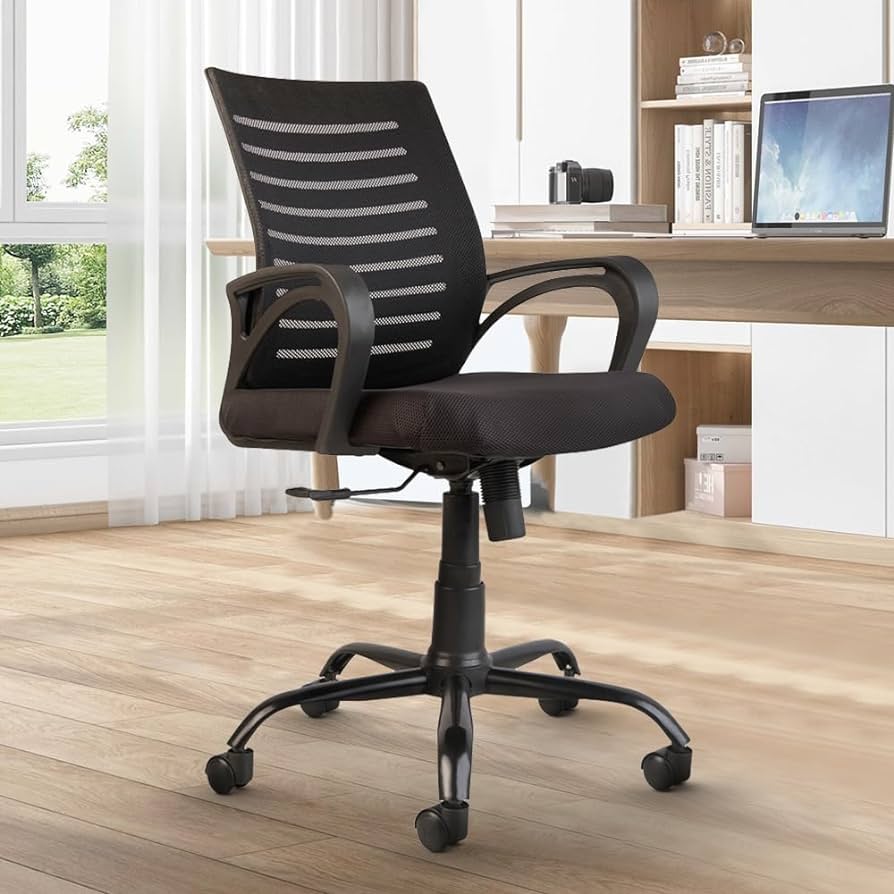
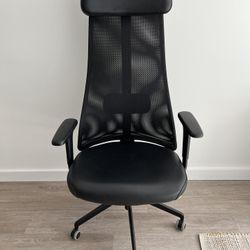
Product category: items_chair
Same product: no